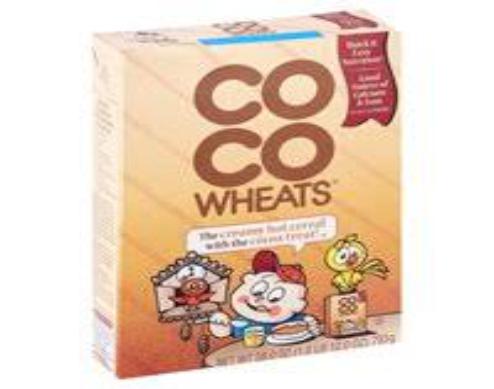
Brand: CoCo Wheats
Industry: Food